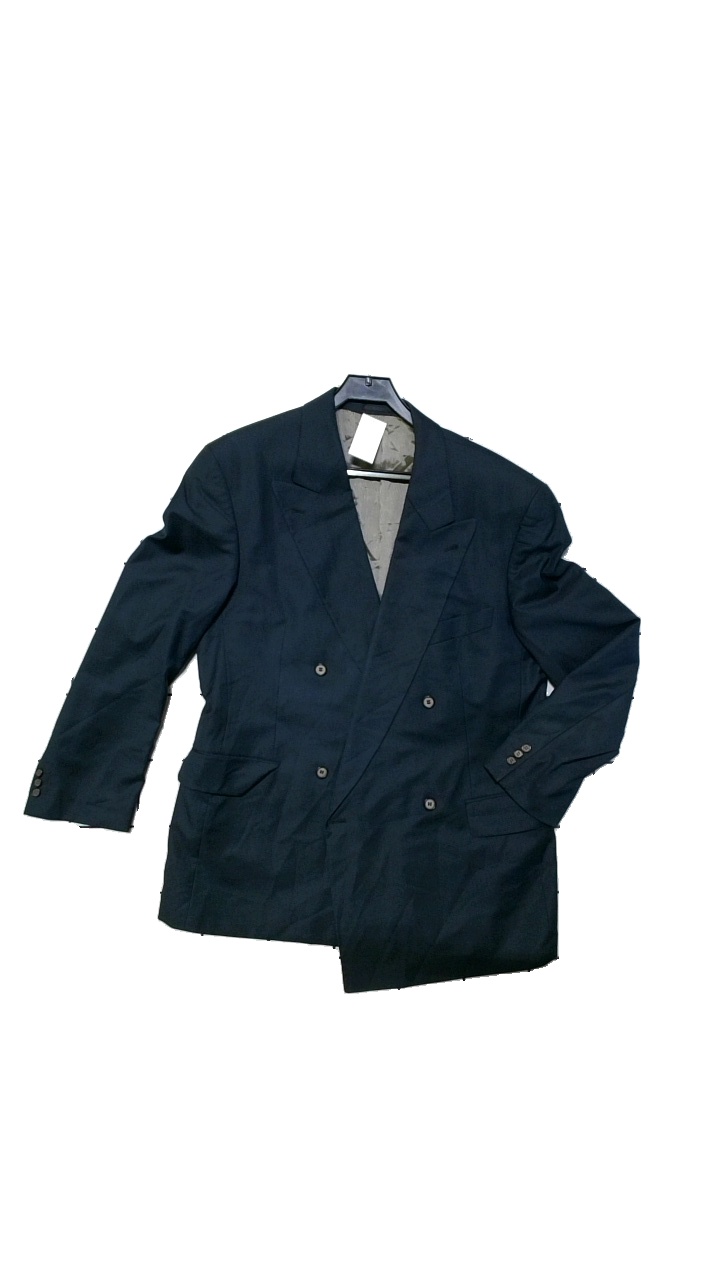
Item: Jacket (Men)
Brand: Rene Lezard
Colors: Blue
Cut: Regular
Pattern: Other
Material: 100%Ull,
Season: All
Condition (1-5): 4
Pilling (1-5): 4
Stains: Minor
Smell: Minor
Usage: Reuse
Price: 100-150